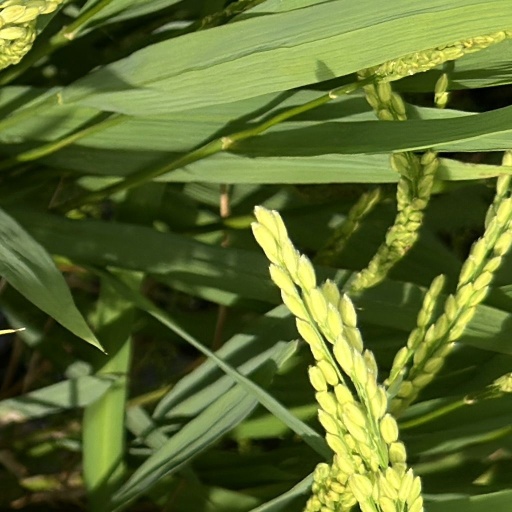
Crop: rice